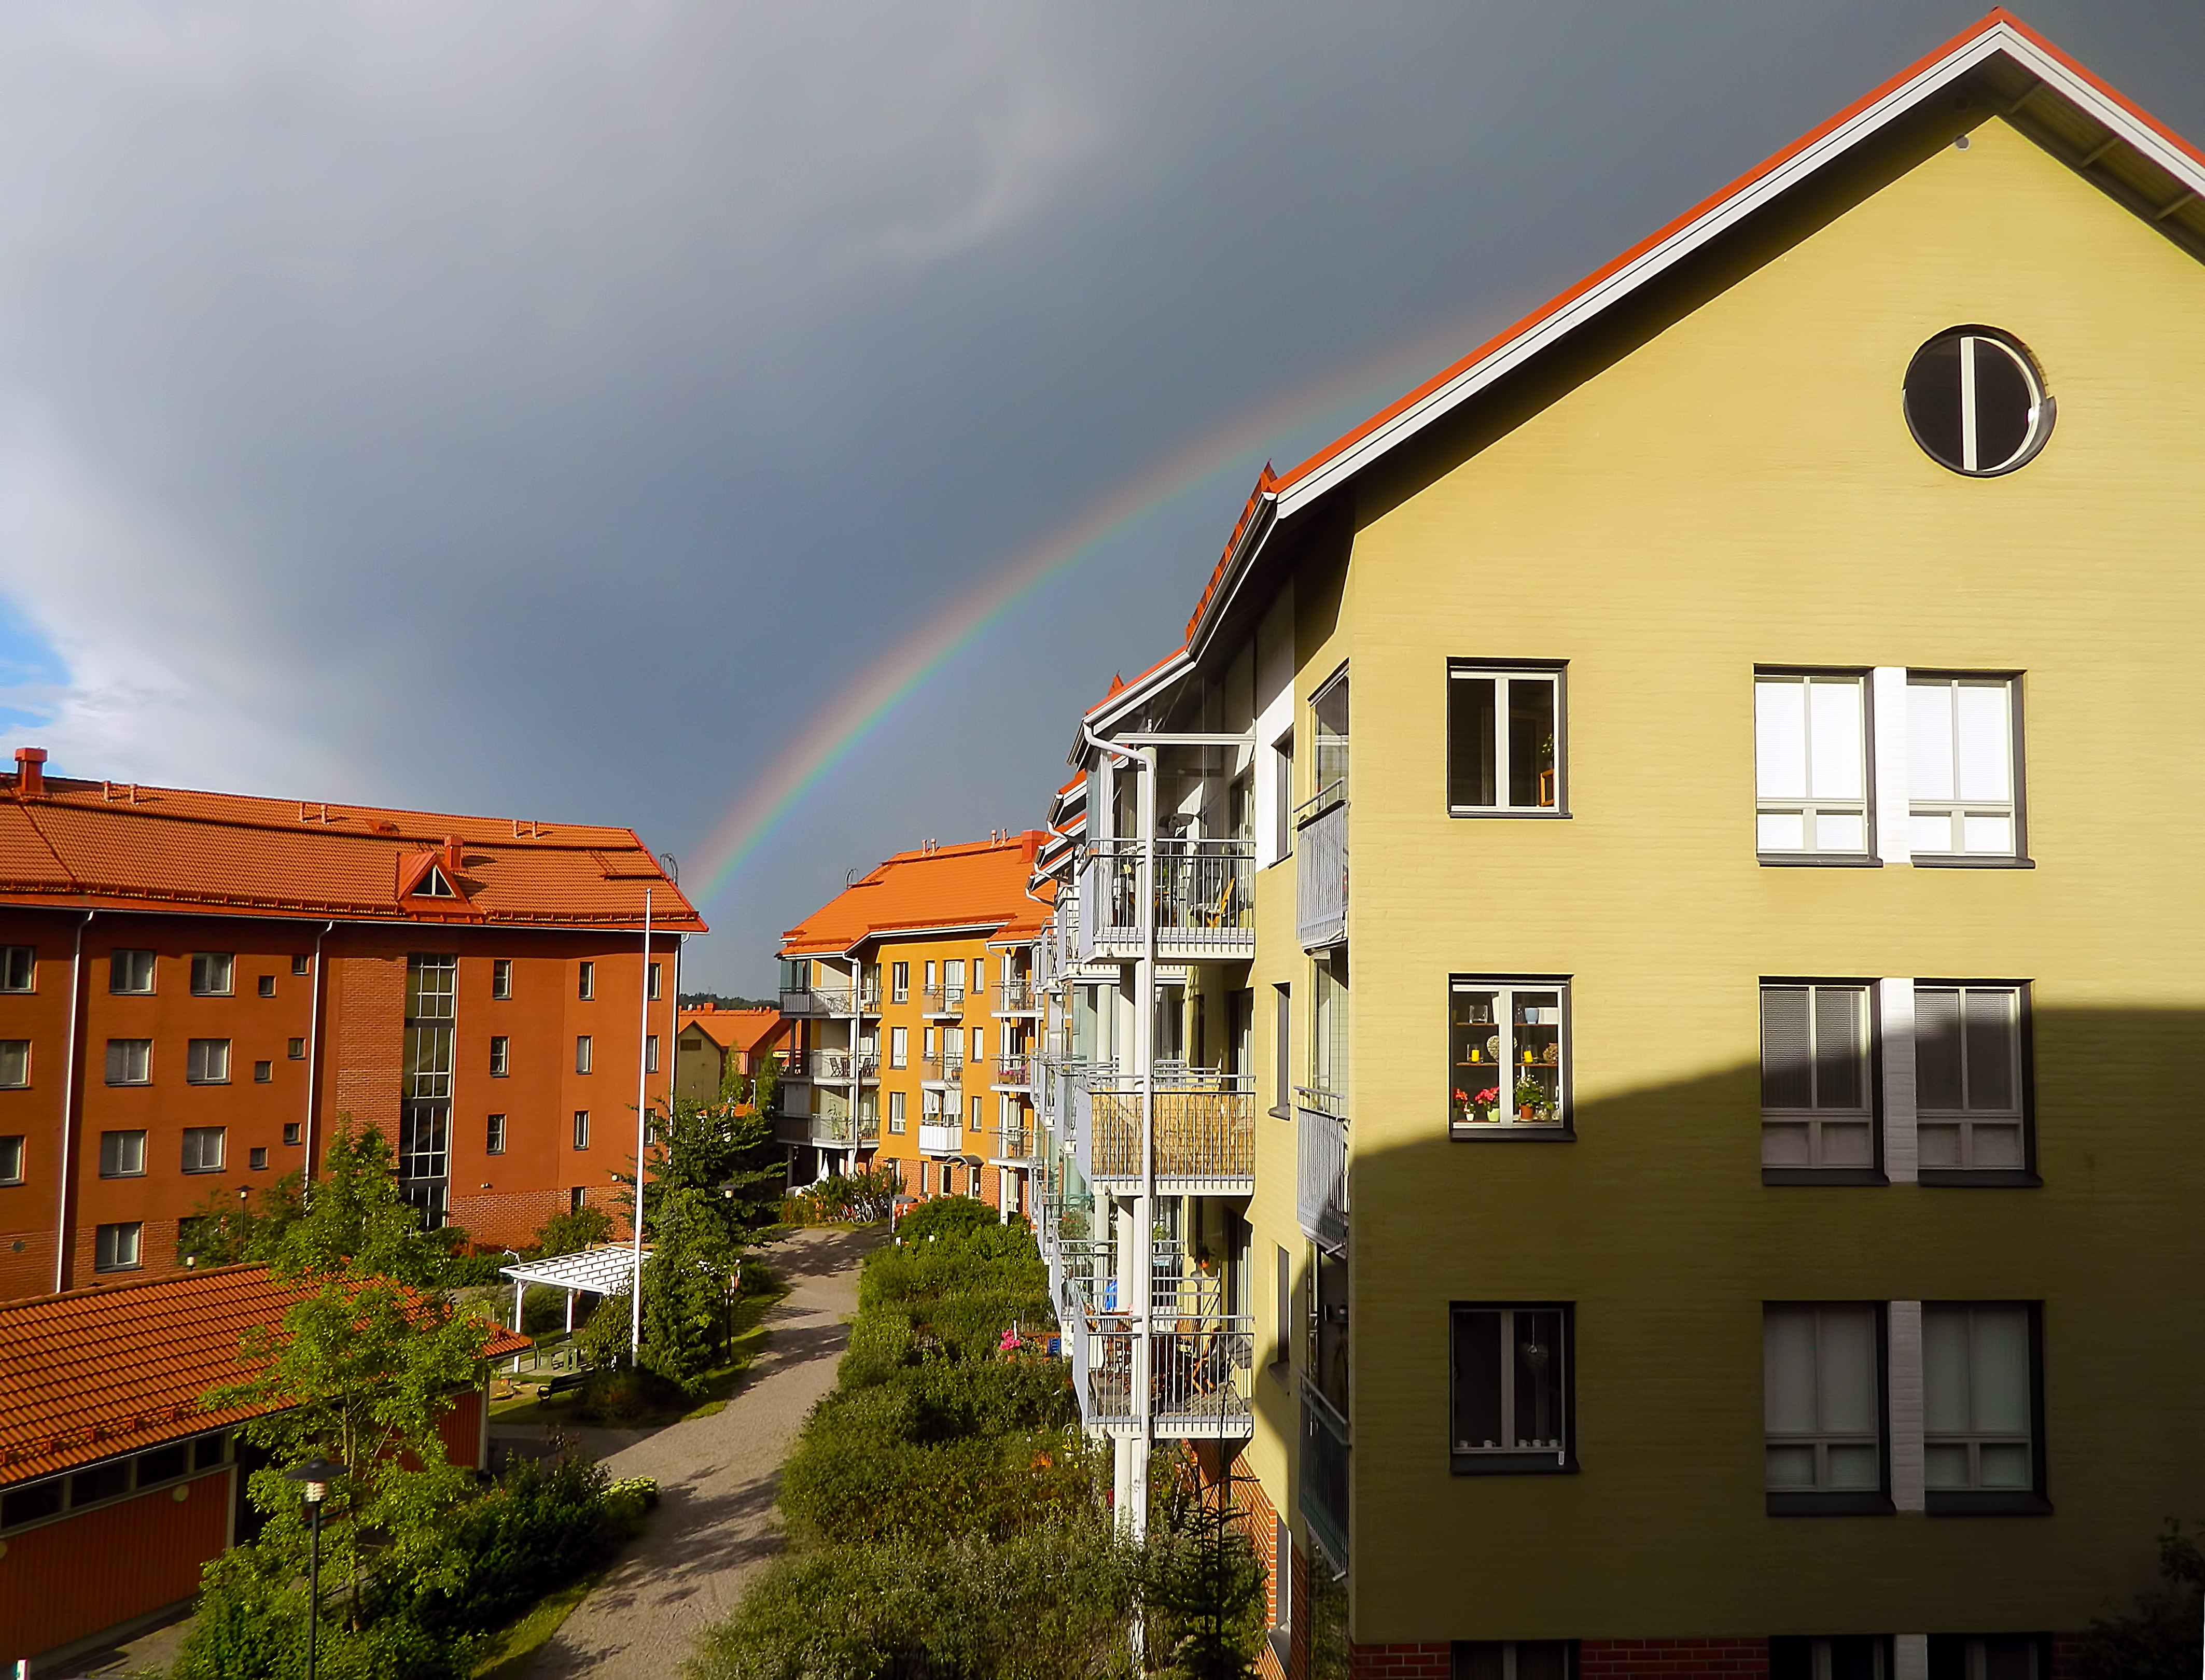
architecture, house, town, home, cityscape, dark, suburb, facade, apartment, clouds, rainbow, buildings, houses, estate, halo, finnish, neighbourhood, dark clouds, natural phenomenon, urban area, residential area, human settlement, refraction of light